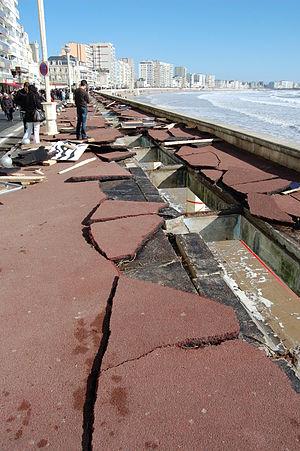
Remblai des Sables d'Olonne après le passage de la tempête Xynthia"
La tempête Xynthia est une dépression météorologique majeure, qui s'est abattue sur une partie de l'océan Atlantique puis de l'Europe et qui a balayé une grande partie de la France entre le 27 et le 28 février 2010. L'épisode de vents violents et l'onde de tempête, du fait de la conjonction avec de fortes marées, et avec la pleine mer, ont provoqué une brutale et très forte submersion marine. Ce sont les départements littoraux qui furent le plus gravement affectés : principalement la Charente-Maritime et la Vendée ou certaines côtes furent dramatiquement inondées. Les régions françaises les plus fortement touchées sont le Poitou-Charentes, les Pays de la Loire, l'Aquitaine, la Bretagne et la Normandie.
La tempête Xynthia est une dépression météorologique majeure ayant frappé plusieurs pays européens entre le 26 février et le 1ᵉʳ mars 2010, causant un épisode de vents violents. Le système, en provenance des régions subtropicales mais de type frontal, a principalement touché l'Espagne, le Portugal, la France, la Belgique, le Luxembourg, l'Allemagne et dans une moindre mesure, le Royaume-Uni, la Scandinavie et les pays bordant la mer Baltique.